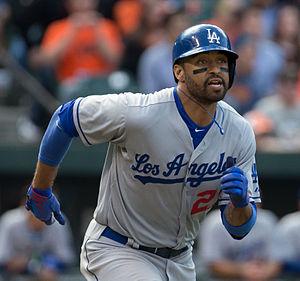
La saison 2018 des Dodgers de Los Angeles est la 136ᵉ saison en Ligue majeure de baseball pour cette franchise, la 127ᵉ en Ligue nationale et la 61ᵉ depuis le transfert des Dodgers de Brooklyn vers Los Angeles.
La saison 2015 de la Ligue majeure de baseball est la 115ᵉ saison depuis le rapprochement entre la Ligue américaine et la Ligue nationale et la 140ᵉ saison de Ligue majeure.